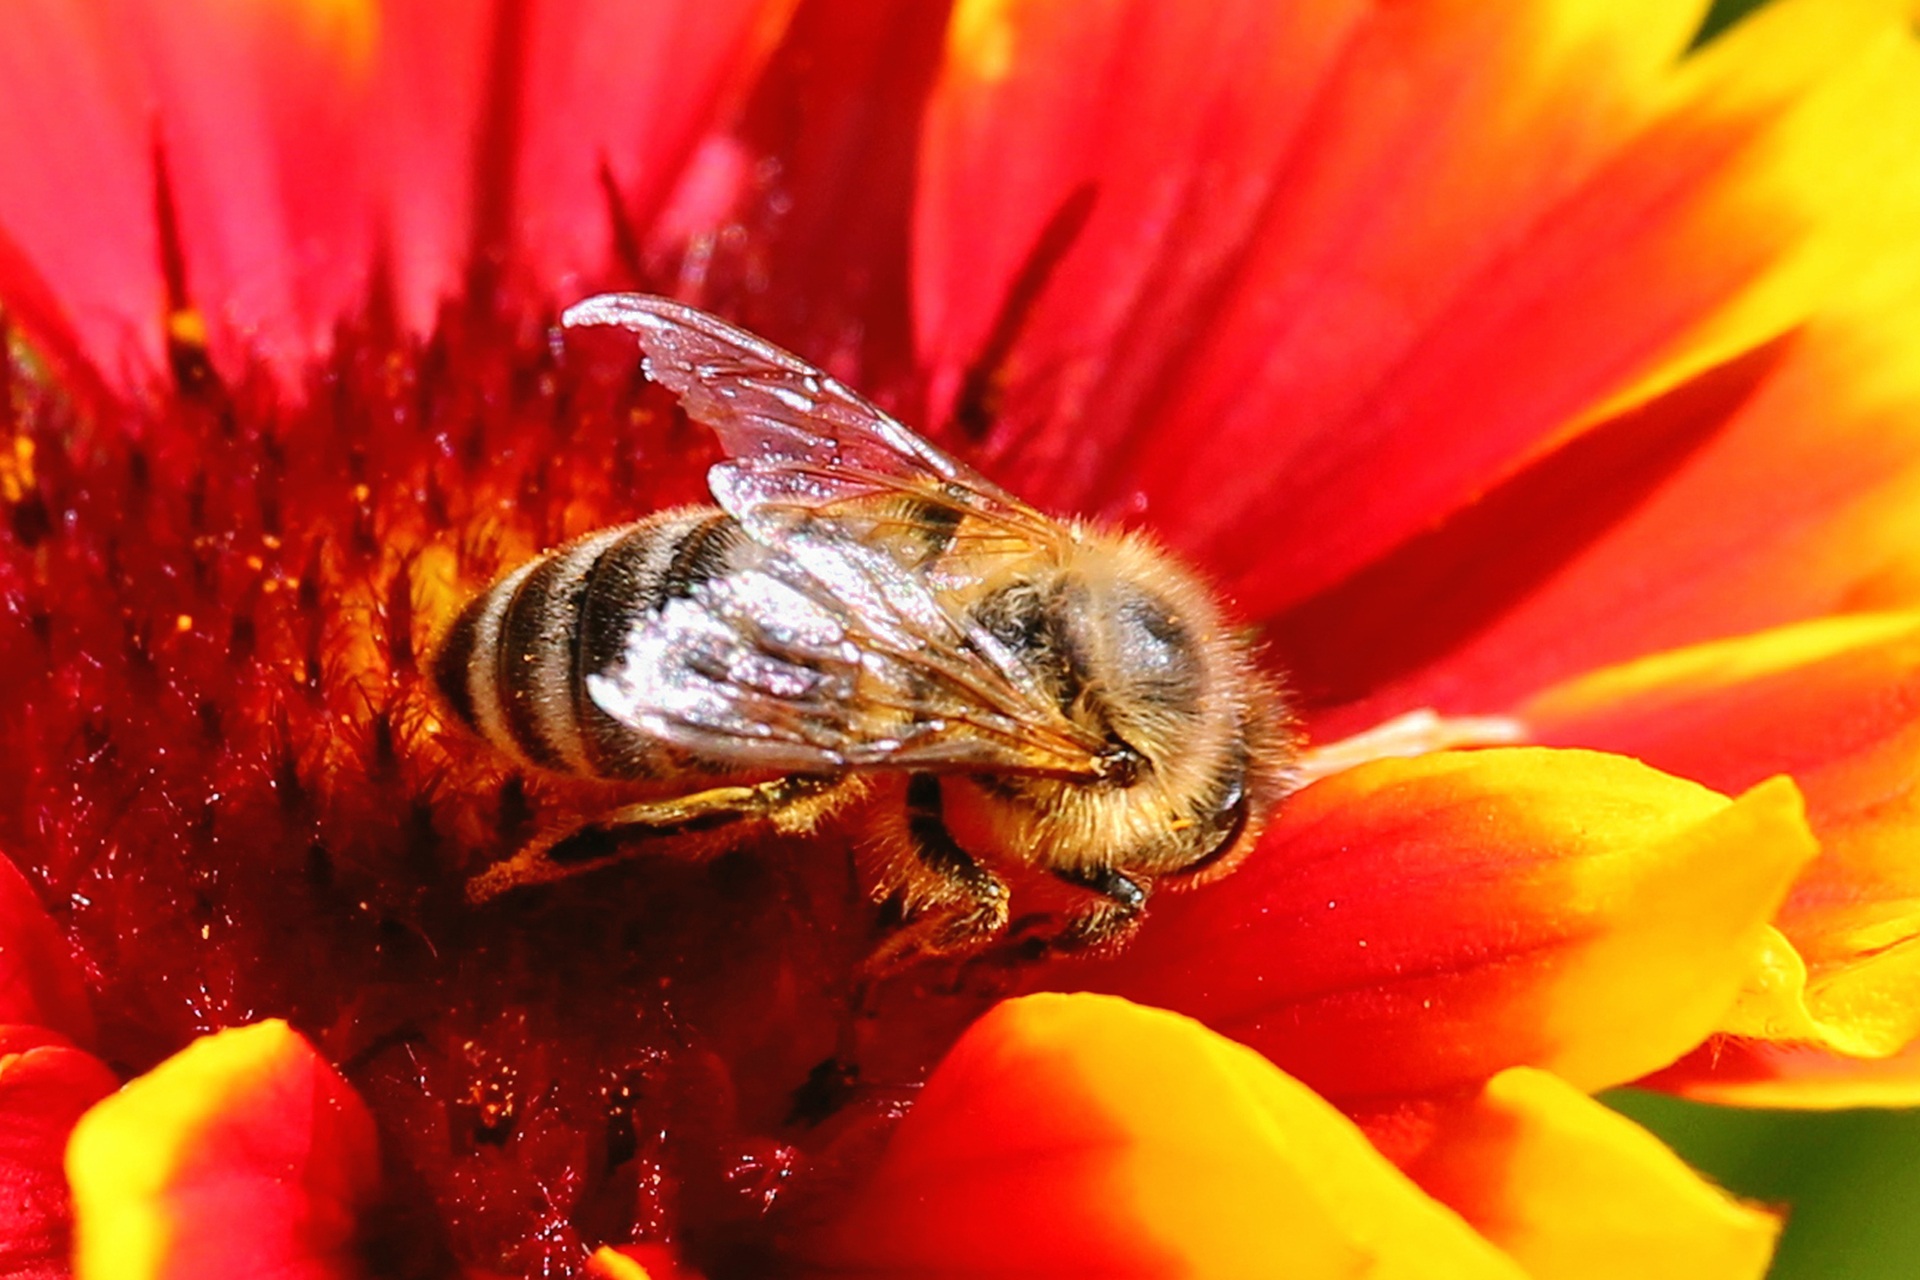
nature, blossom, plant, photography, flower, petal, bloom, pollen, insect, flora, fauna, invertebrate, close up, bee, bumblebee, nectar, macro photography, honey bee, pollinator, membrane winged insect